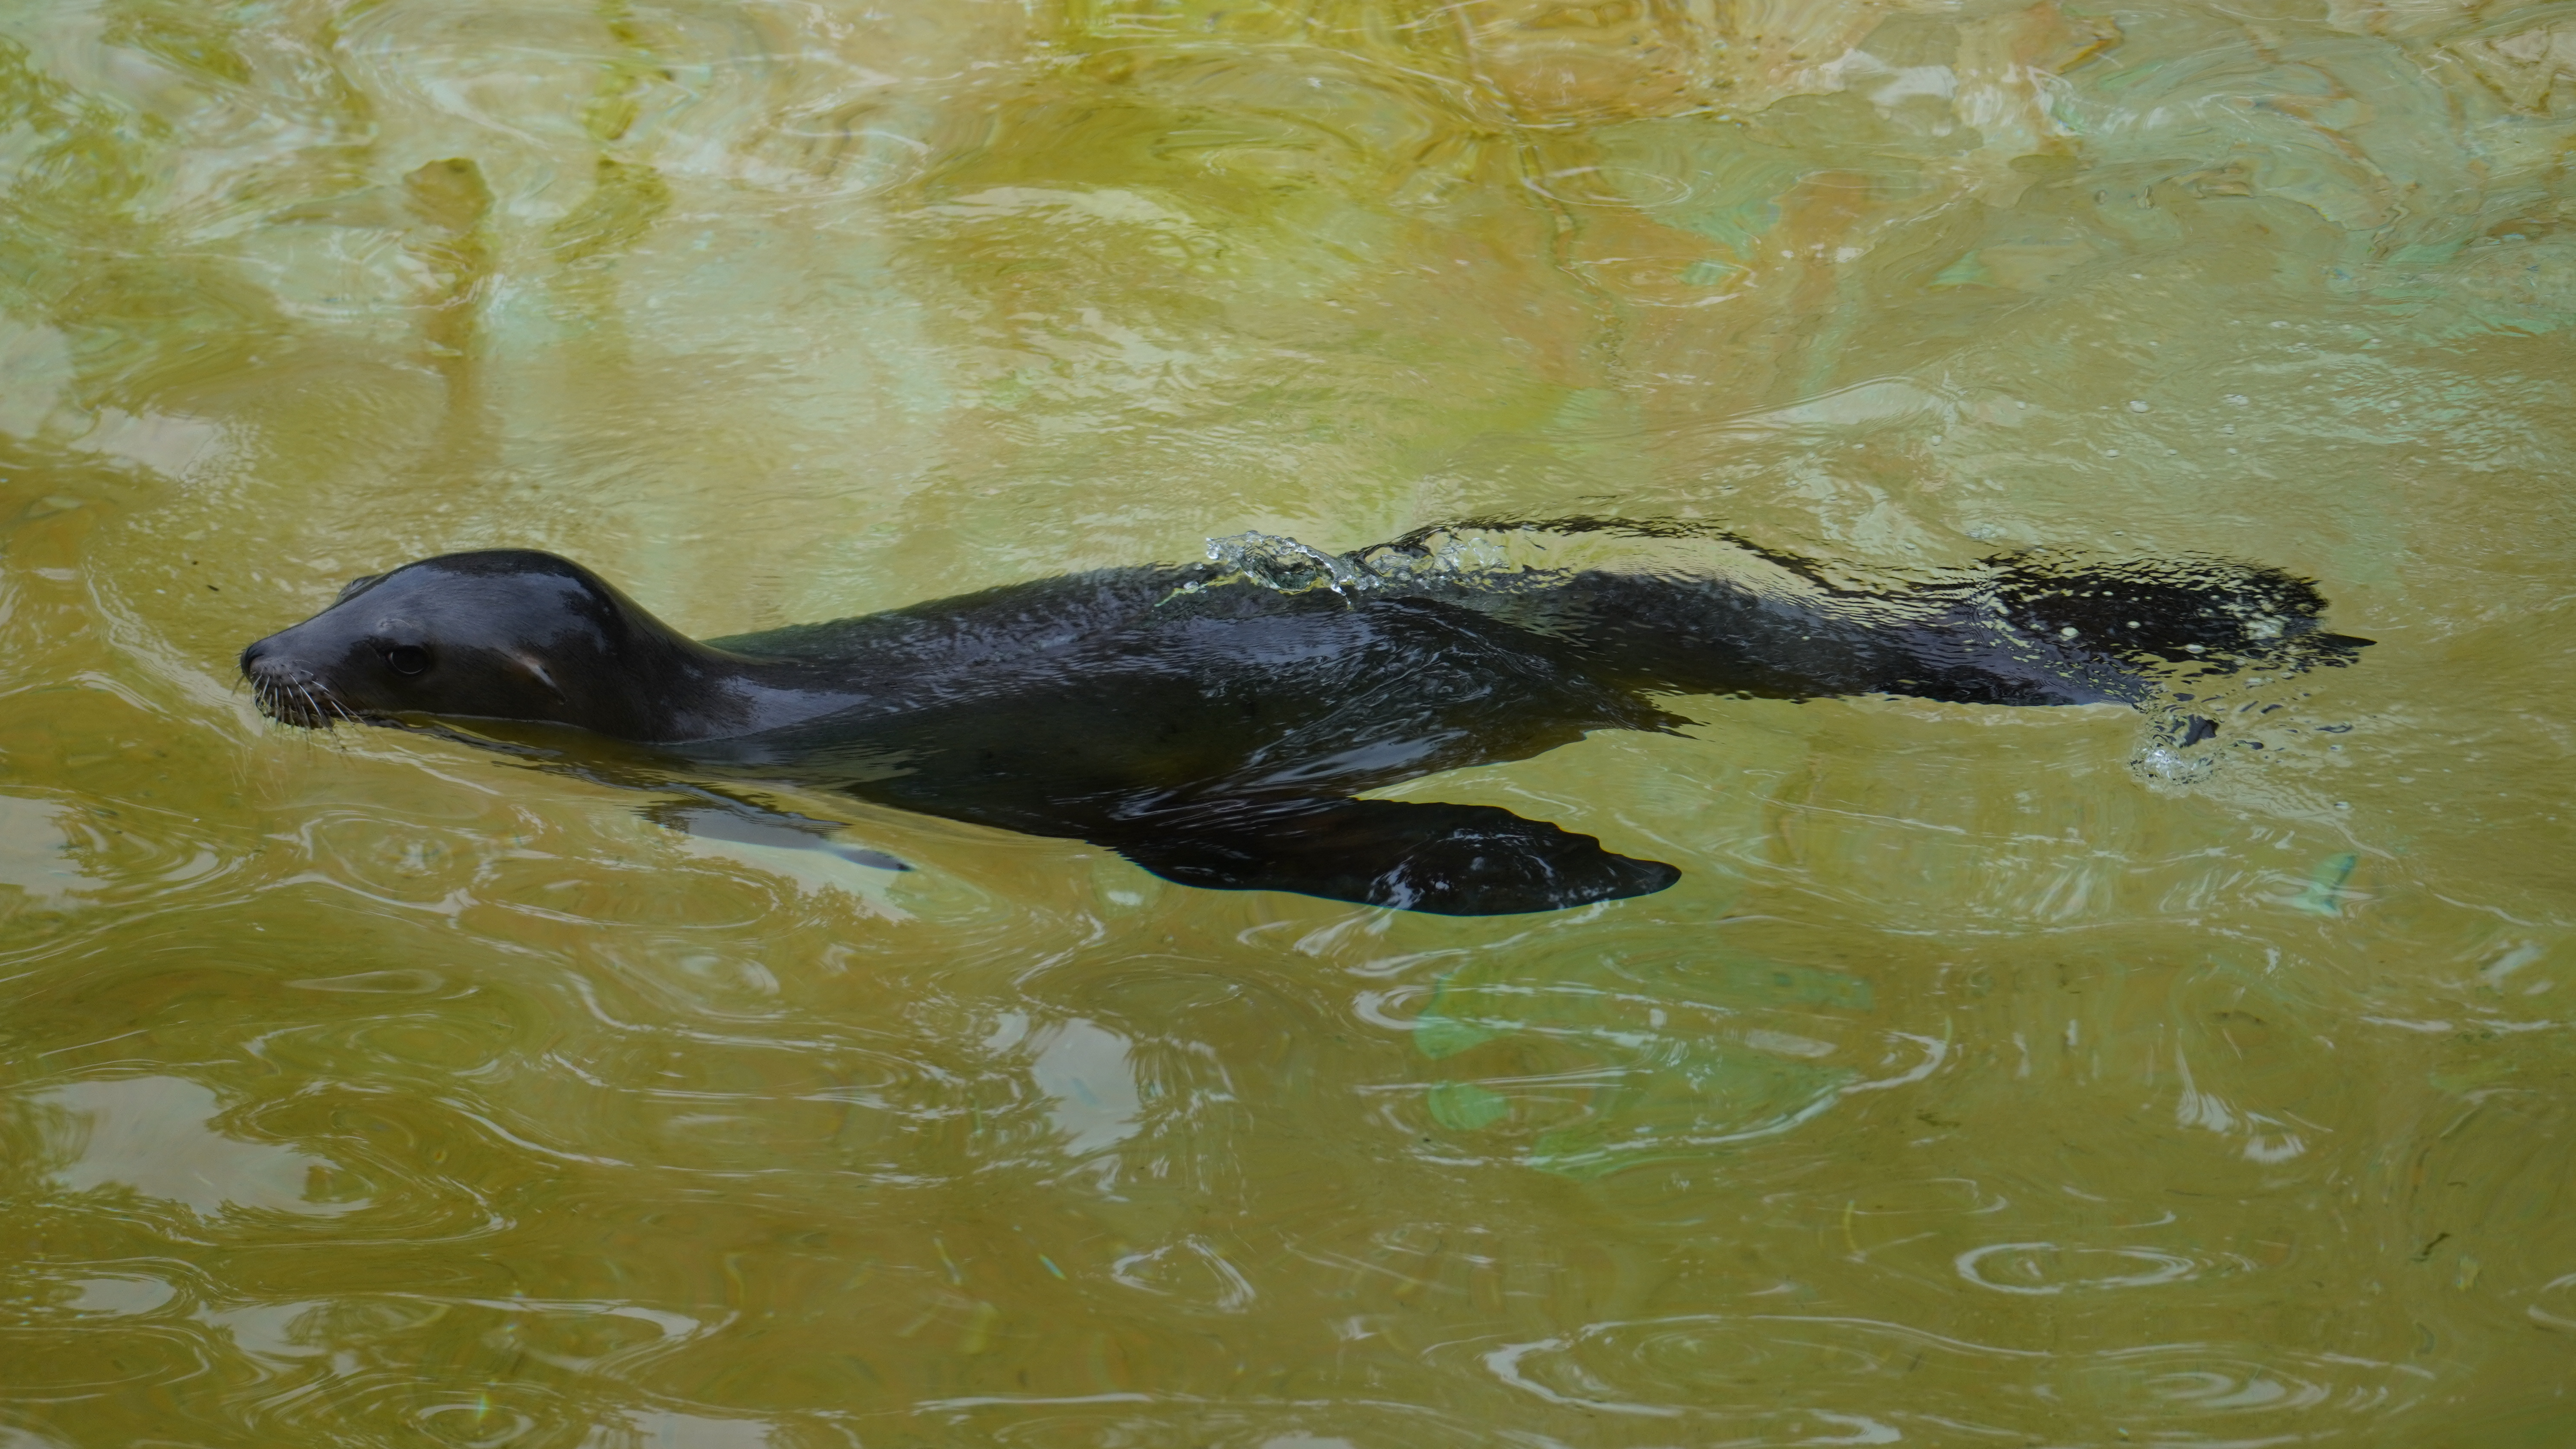
Zoo Berlin, zoo, berlin, seehund, water, vertebrate, carnivore, reptile, terrestrial animal, liquid, fluid, lake, marine mammal, water bird, scaled reptile, tail, wildlife